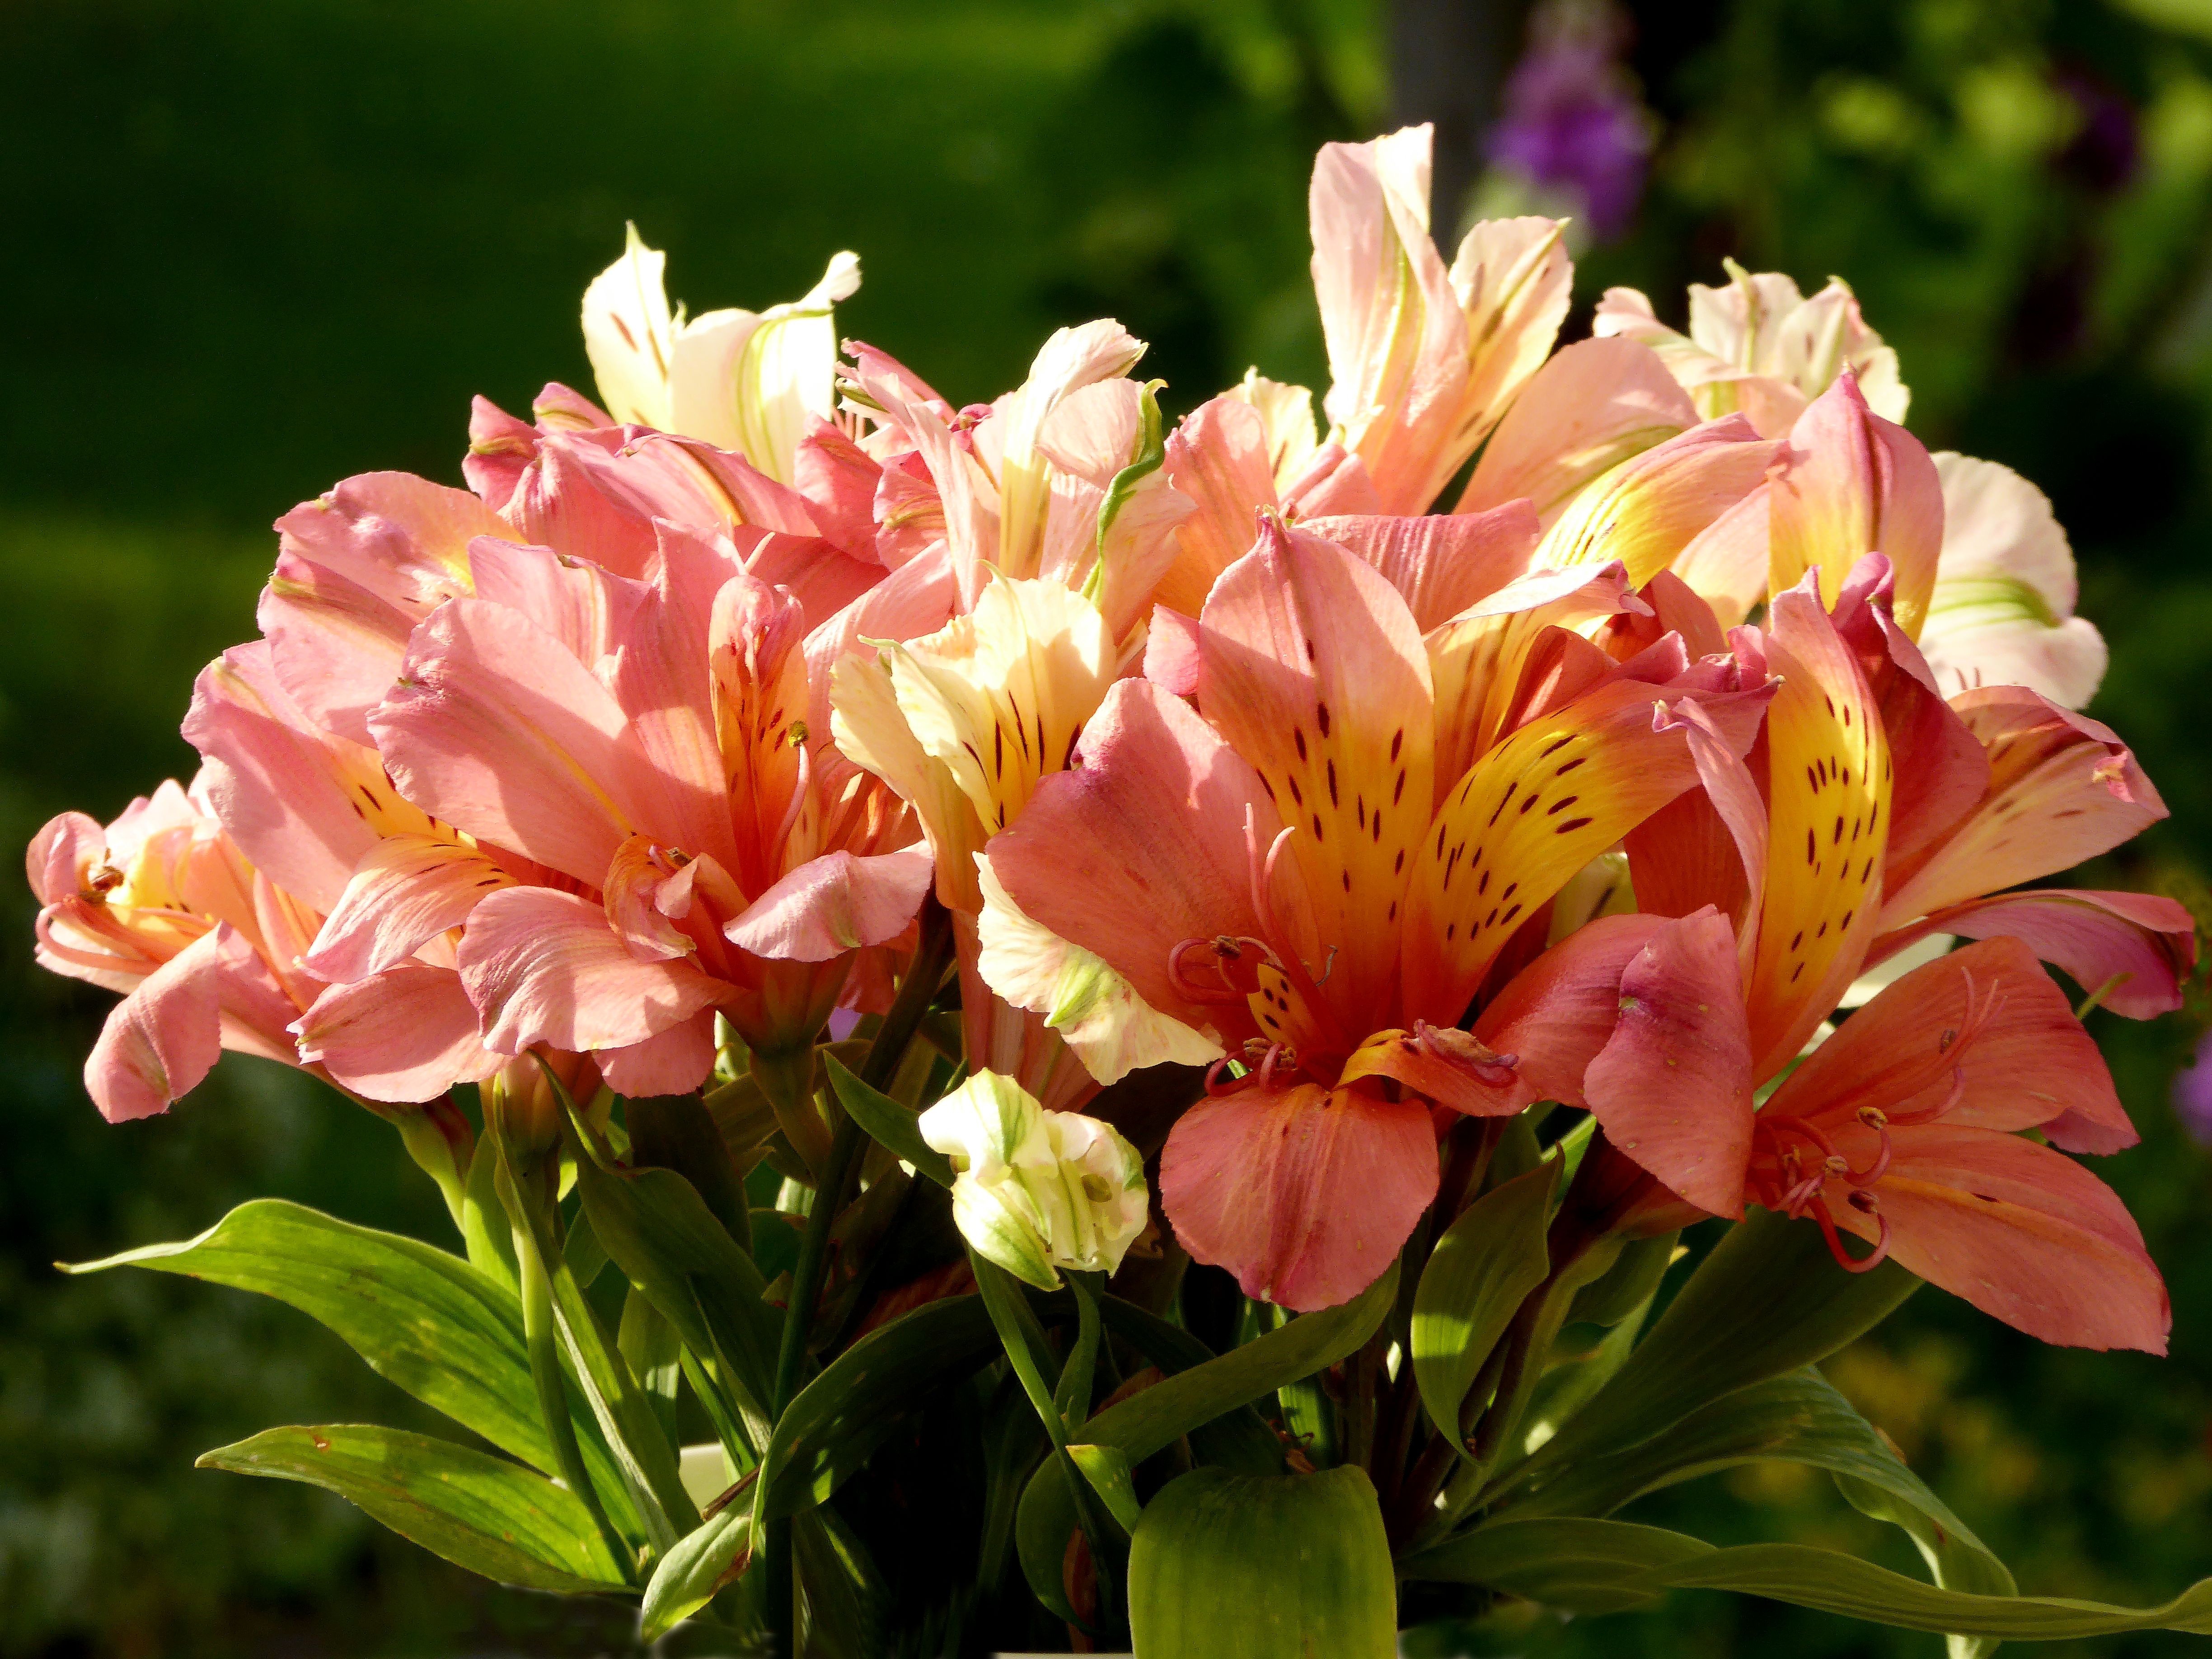
blossom, plant, white, flower, petal, tulip, orange, botany, close, flora, shrub, lily, floristry, peony, daylily, macro photography, flowering plant, flower bouquet, cut flowers, flowers photography, garden greenhouse, peruvian lily, land plant, alstroemeriaceae